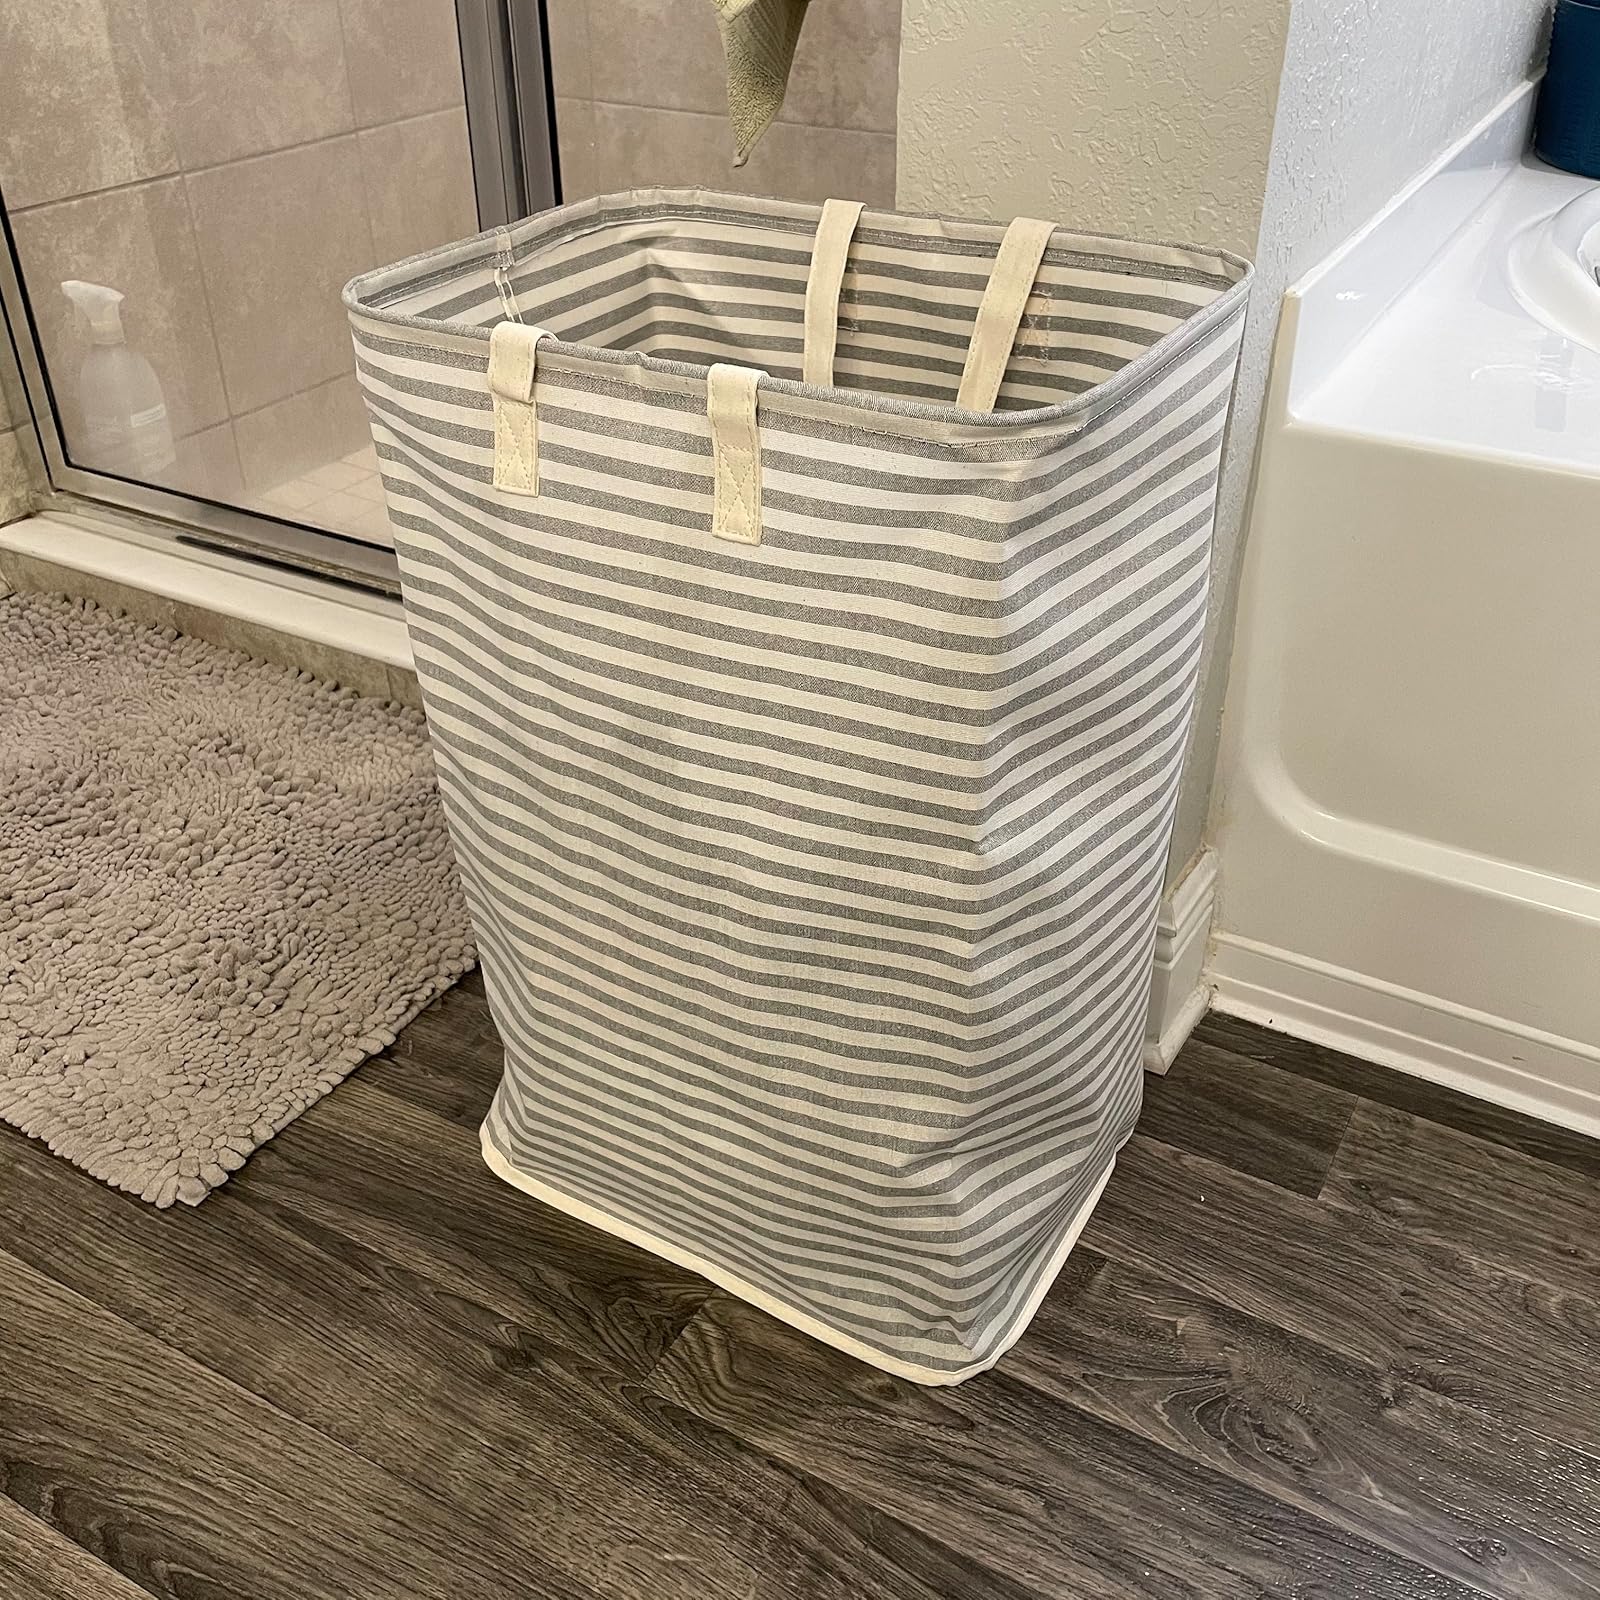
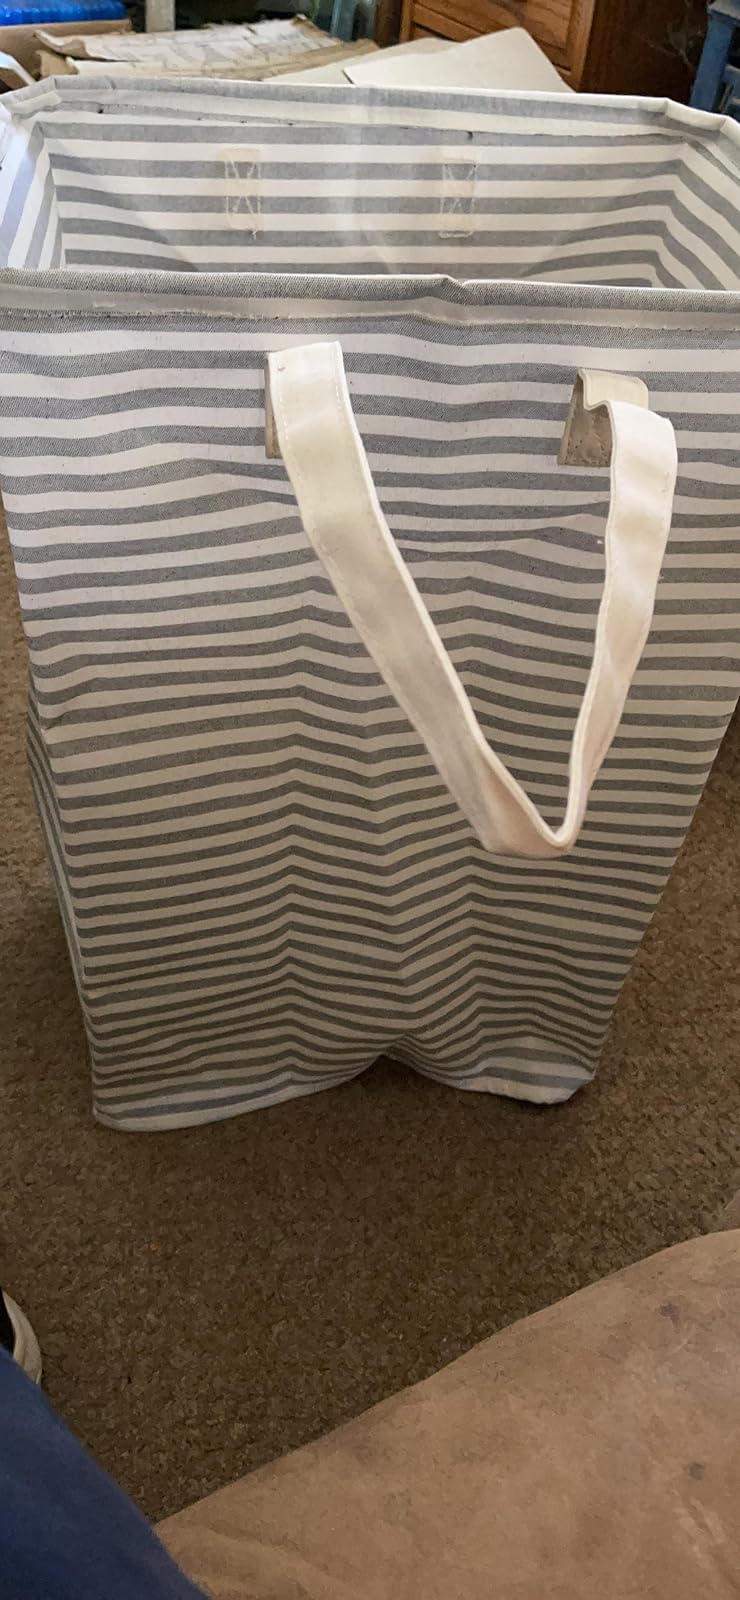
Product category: items_hamper
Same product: yes